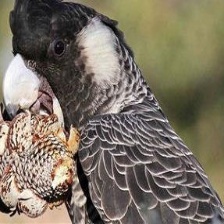
Species: BLACK COCKATO
Scientific name: CALYPTORHYNCHUS LATIROSTRIS
ImageNet parent category: sulphur-crested_cockatoo